Astram (film)

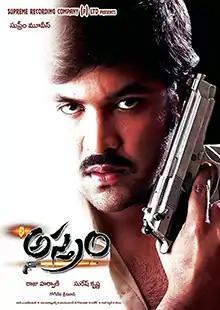

Astram is a 2006 Indian Telugu-language action crime film, directed by Suresh Krishna. The film stars Vishnu Manchu, Anushka Shetty, Jackie Shroff and Rahul Dev. It is a remake of the Hindi film "Sarfarosh". The film was dubbed into Hindi as "Astra - The Weapon".